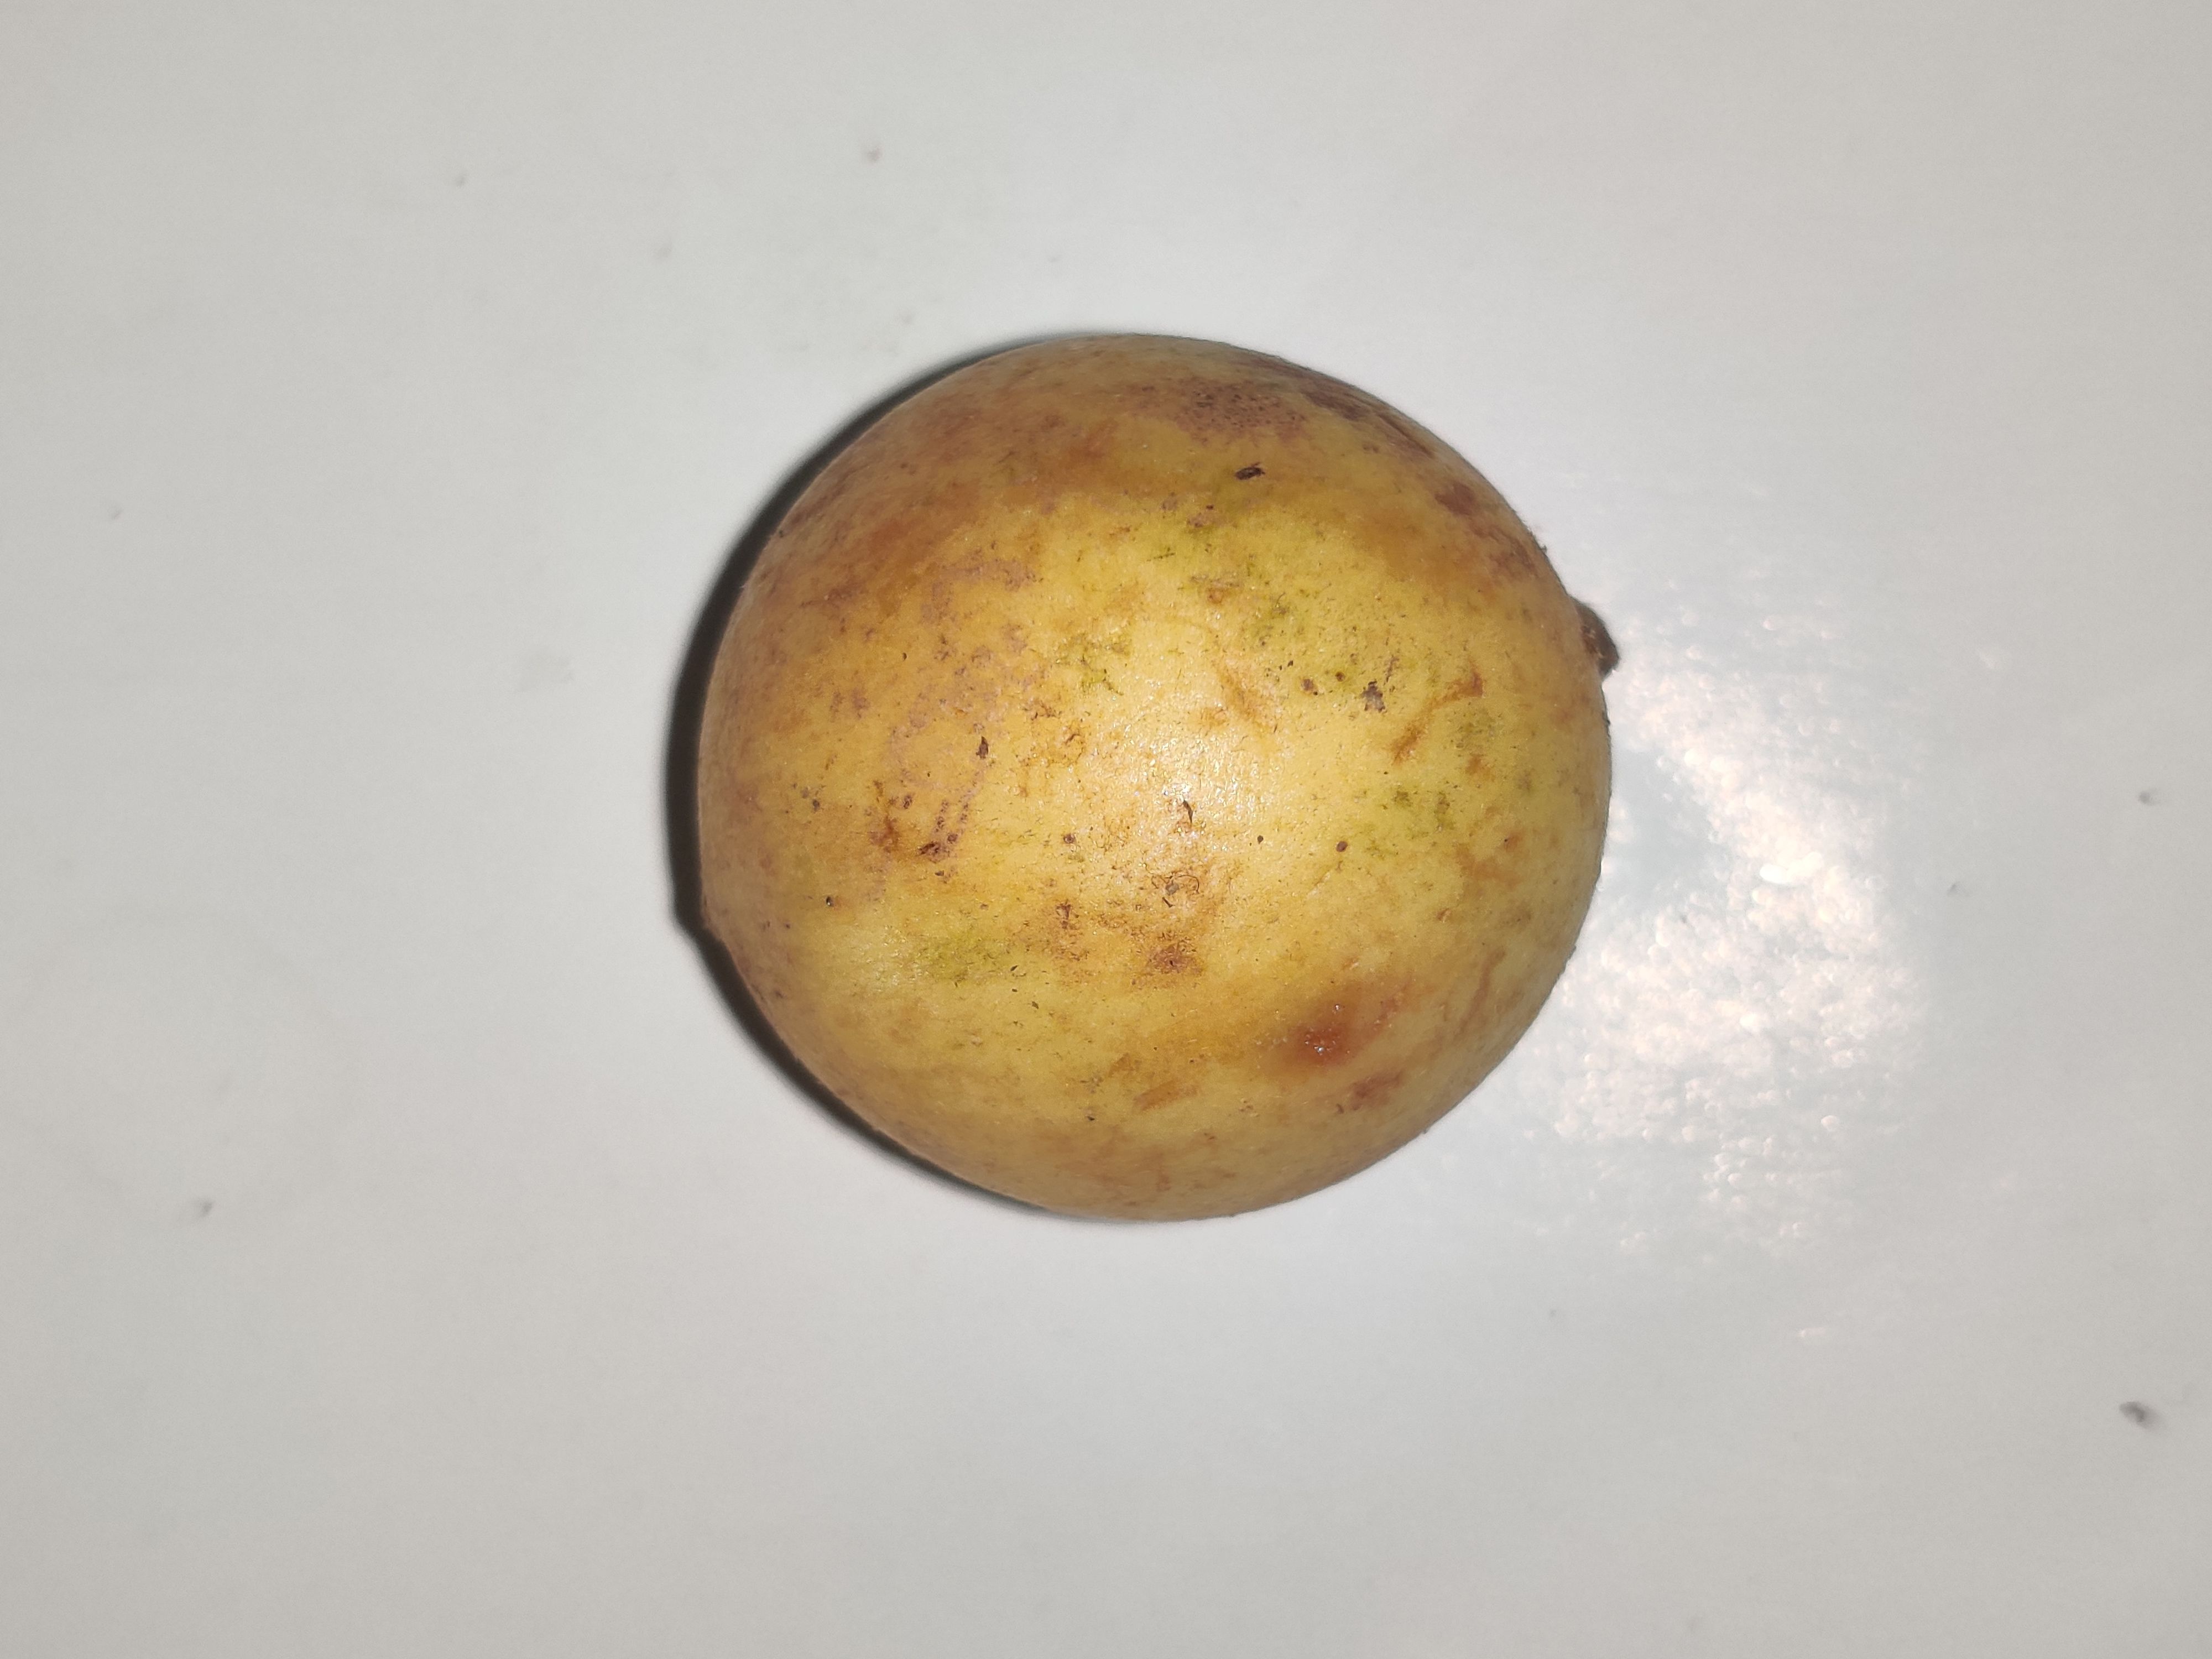
Fruit: burmese-grape
Grade: 2nd-grade